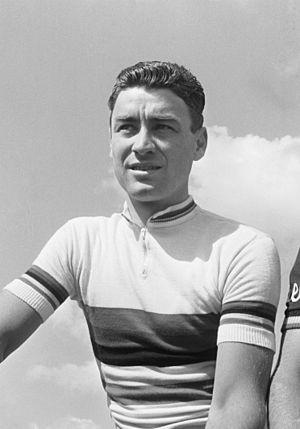
Le Grand Prix de Saint-Georges-de-Chesné est une ancienne course cycliste française, créée par le maire de la commune de l'époque, Louis Delaunay. L'épreuve connaît 22 éditions de 1948 à 1976. D'abord course régionale, l'épreuve devient dans les années 1960 un des critériums cyclistes les plus réputés du département.
Benoni Beheyt est un cycliste belge, connu surtout par sa victoire légendaire sur son compatriote Rik Van Looy au cours du championnat du monde à Renaix en 1963.